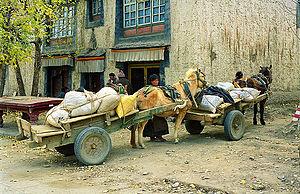
L'agriculture au Tibet était autrefois dominée par l'agriculture de subsistance, c'est-à-dire une agriculture ayant pour but de pourvoir uniquement à la subsistance de la famille.